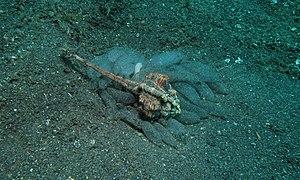
Haustellum haustellum est une espèce de mollusques gastéropodes également dénommée appelée murex bec de bécassine et tête-de-bécasse.